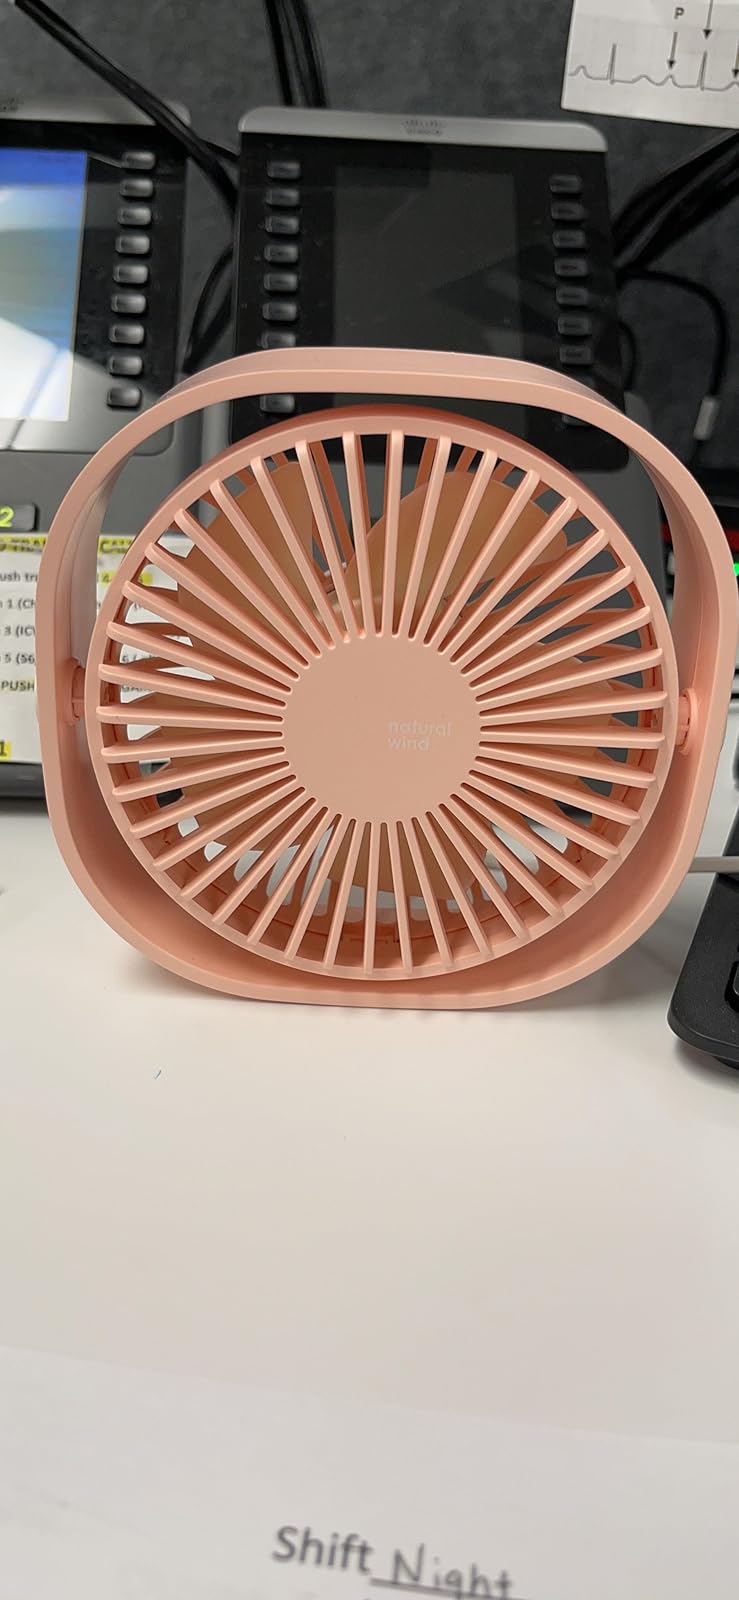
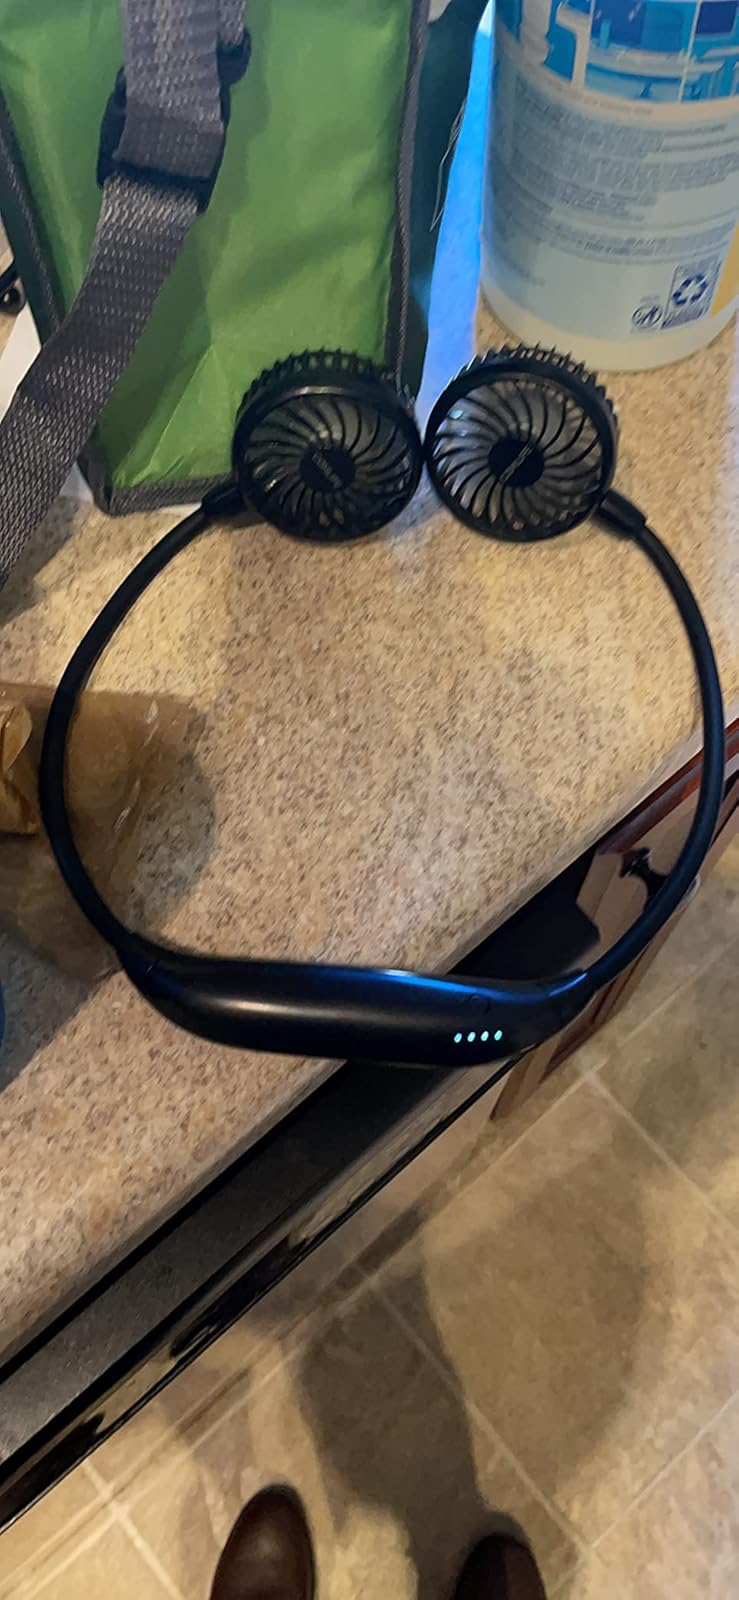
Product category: fan
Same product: no